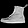
Label: Ankle boot